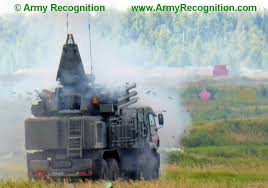
Label: Pantsir-S1